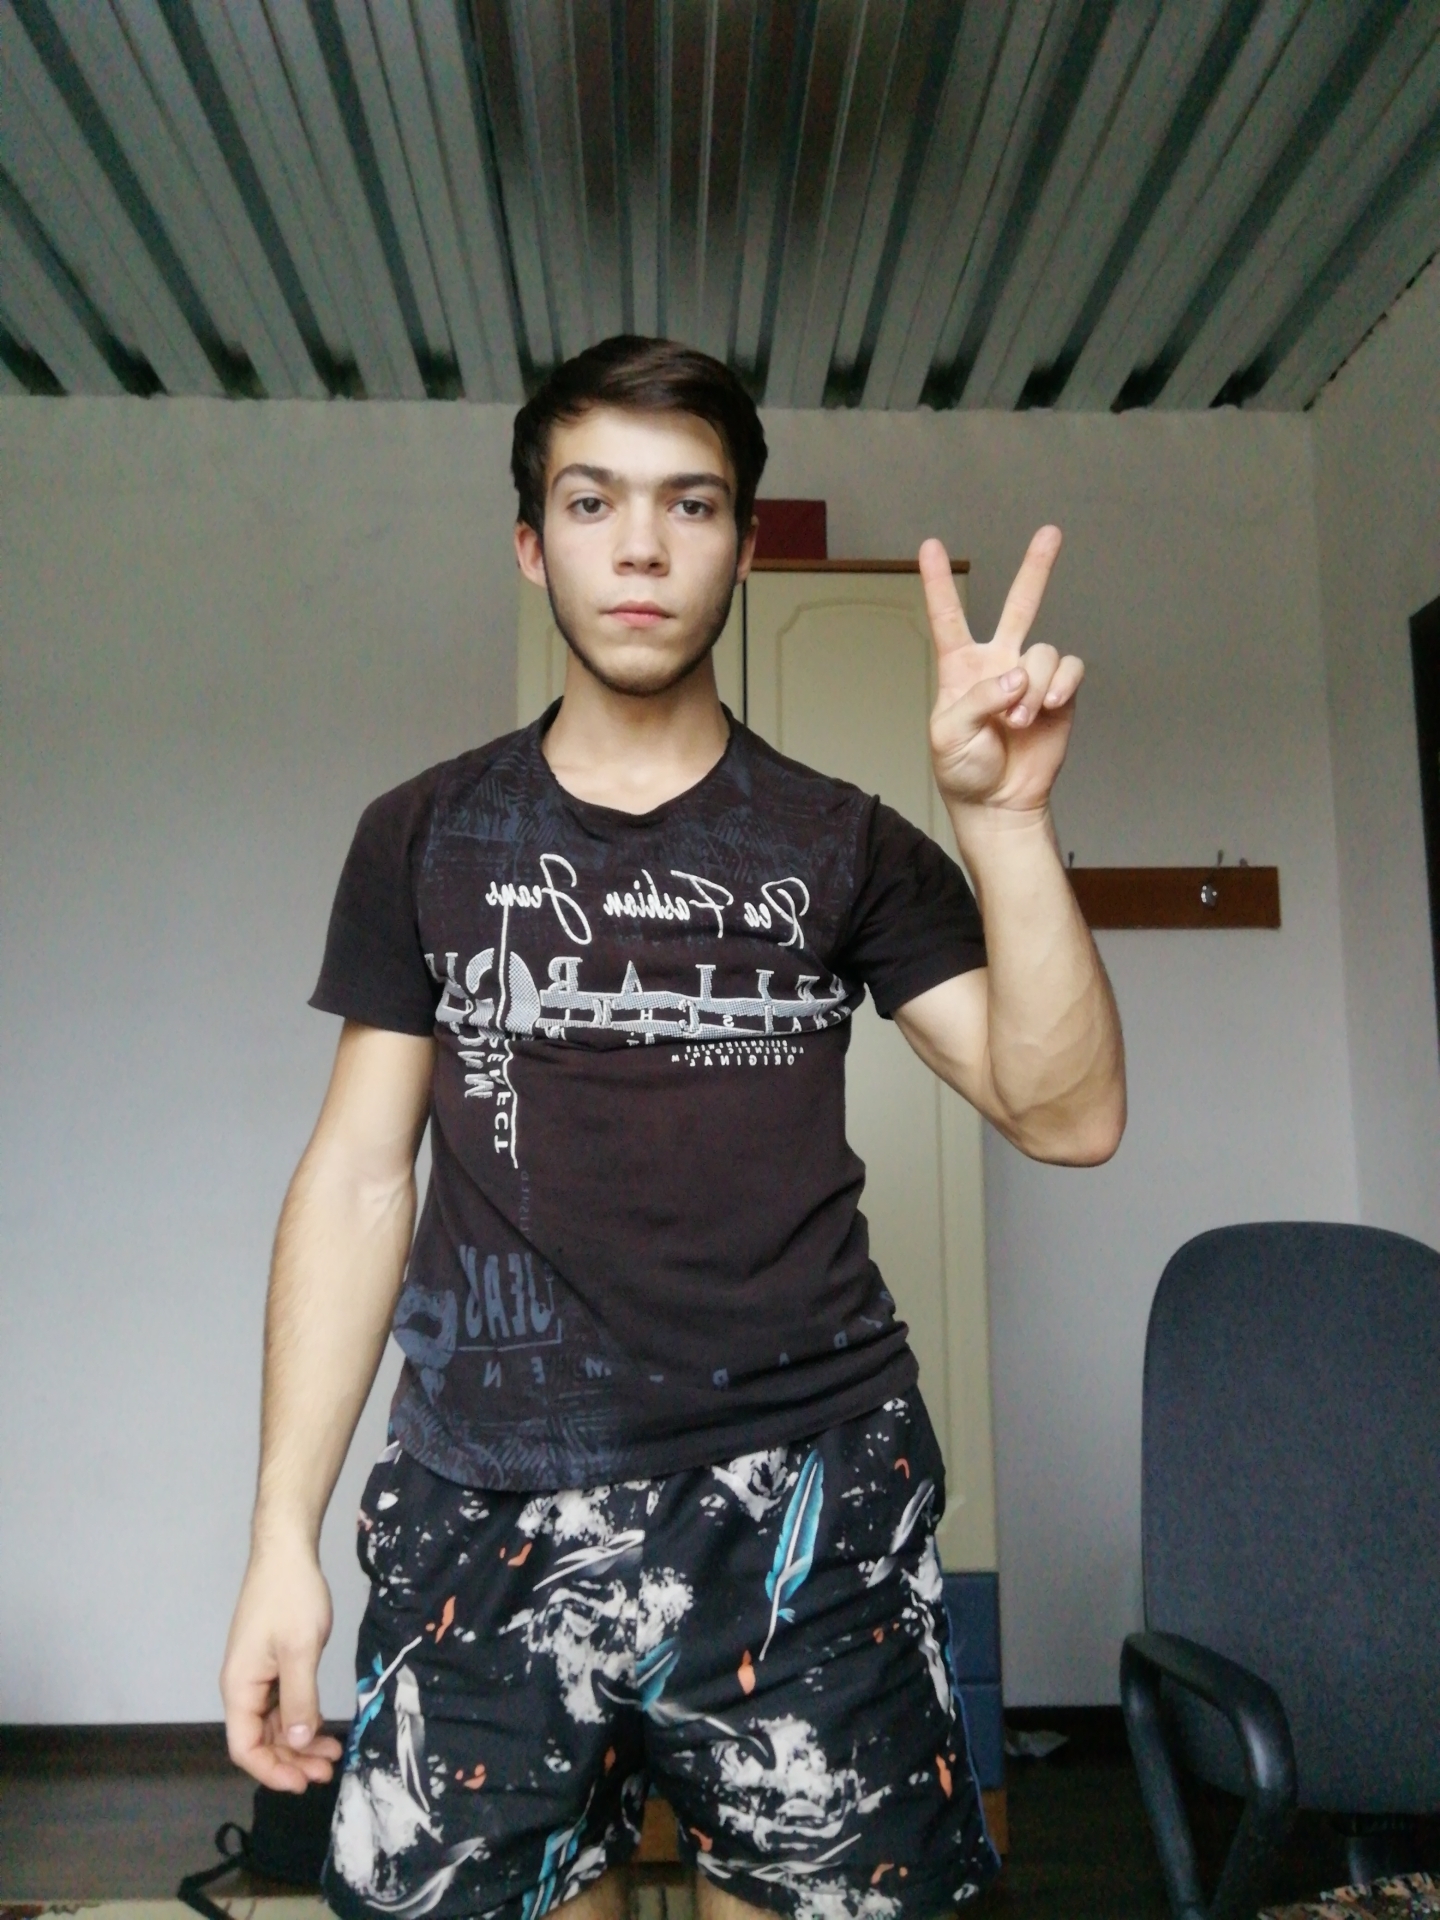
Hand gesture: peace